Environmentally Friendly Linkage System

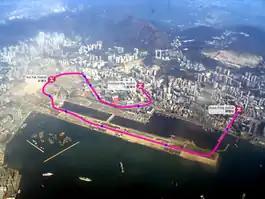
Proposed alignment of the monorail overlaid on a 2009 photo

The MTR walk‐in catchment coverage has usually a 500-metre radius or less than 8-minute walking time. After considering estimated passenger and fire safety issues, the Civil Engineering and Development Department took the MTR walk-in catchment coverage as an indicator for the selection of the EFLS station site.